Åshild Bruun-Gundersen

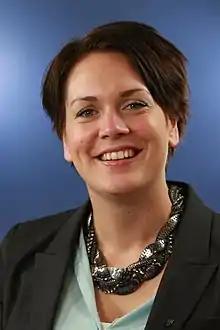
Bruun-Gundersen in 2015

Åshild Bruun-Gundersen (born 26 November 1986) is a Norwegian politician for the Progress Party. She was elected representative to the Storting from the constituency of Aust-Agder for the period 2017–2021.